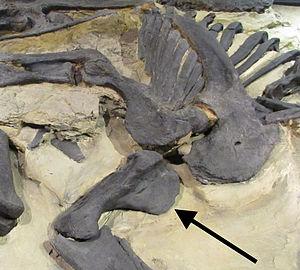
Les Dinosauria, plus communément appelés dinosaures, forment un super-ordre ainsi qu'un clade extrêmement diversifié de sauropsides de la sous-classe des diapsides. Ce sont des archosaures ovipares, ayant en commun une posture érigée et partageant un certain nombre de synapomorphies telles que la présence d'une crête deltopectorale allongée au niveau de l'humérus et un acetabulum perforant le bassin. Présents dès le milieu du Ladinien, il y a environ 240 Ma, la branche non avienne des dinosaures disparait entièrement lors de l'extinction Crétacé-Paléogène il y a 66 Ma. Les oiseaux, la branche avienne des dinosaures, a émergé de petits dinosaures théropodes du Jurassique supérieur. Ainsi la survie des oiseaux à cette extinction, leur diversification considérable durant le Cénozoïque, en fait le seul groupe vivant actuel de dinosaures.